George Sturt

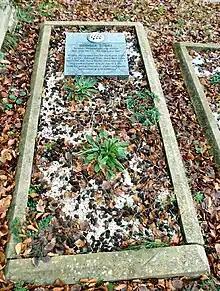
Sturt's restored grave in Green Lane Cemetery in Farnham, Surrey

George Sturt is buried in Green Lane Cemetery in Farnham, Surrey.